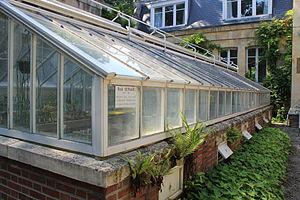
Serre de recherches expérimentales de l'institut botanique du Jardin des Plantes de Caen (Calvados) Plaque commémorative: Noël BERNARD (1874-1911) démontra dans cette serre la symbiose des champignons dans les racines tubérisées d'orchidées.
Noël Léon Bernard est un botaniste français, né le 13 mars 1874 à Paris 17ᵉ et mort le 26 janvier 1911 à Saint-Benoît.